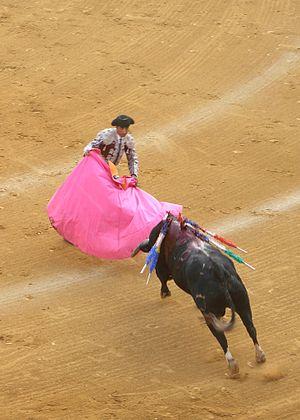
Dans le monde de la tauromachie, on désigne par lidia « l'ensemble des actions ou suertes que le torero initie et réalise pour mener son combat, en mettant en valeur les qualités de l'animal et en réduisant ses défauts. »